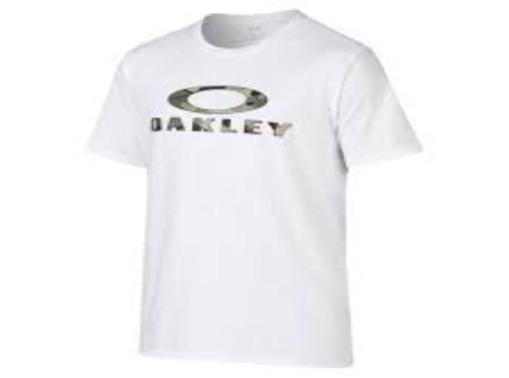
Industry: Sports